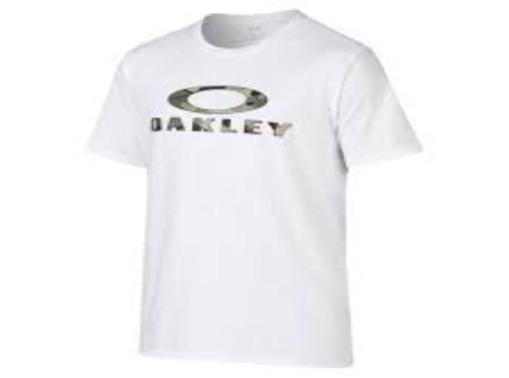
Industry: Sports